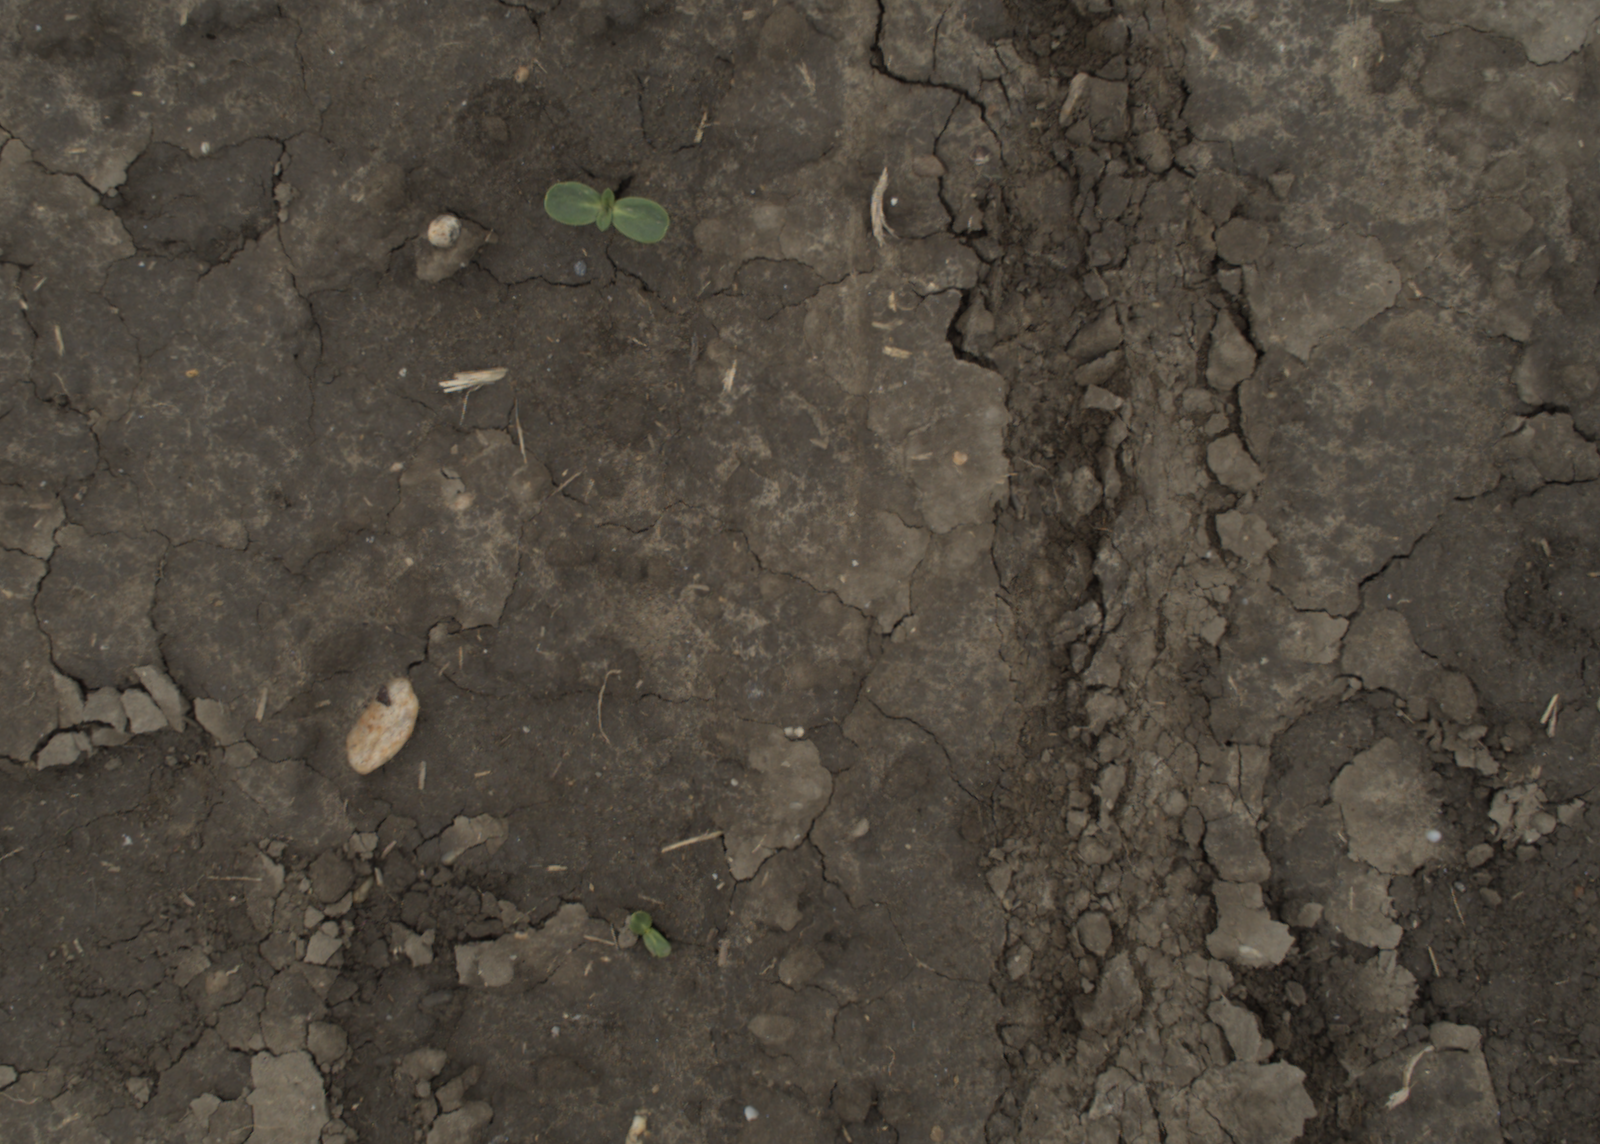
Capture date: 29.09.2021 13:48:04
Weather: cloudy
Wind: medium
Seeding date: 02.09.2021
Plant canopy height (mm): 954